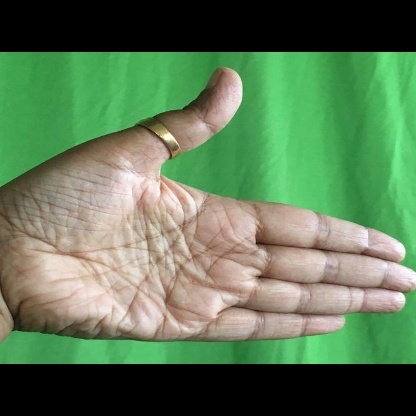
Mudra: Ardhachandran